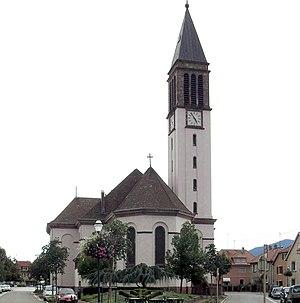
L'église Saint-Michel à Wittelsheim
Wittelsheim [vitəlsaɪm] est une commune de la banlieue de Mulhouse. Elle fait partie de Mulhouse Alsace Agglomération, dans le département du Haut-Rhin, en région Grand Est.